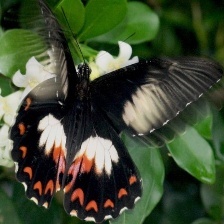
Species: ORCHARD SWALLOW